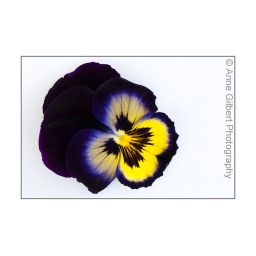
Close up of a Pansy F1 Midnight Glow flower against a white background